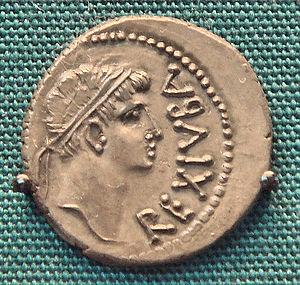
Habité dès la préhistoire par des populations berbères, le Maroc et son territoire ont connu des peuplements phéniciens, carthaginois, romains, vandales, byzantins et arabes. C'est en 788, lors de son exil qu'Idris Iᵉʳ, fuyant les persécutions du califat des Abbassides, a donné naissance à un État dans le Maghreb al-Aqsa. Depuis, le Maroc a toujours gardé, si ce n'est une indépendance absolue, du moins une très forte autonomie.
Après la préhistoire de l'Afrique du Nord, la protohistoire de l'Algérie et la civilisation capsienne, l'histoire de l'Algérie dans l'Antiquité est marquée par l'émergence des royaumes, à l'âge du fer, sur une période d'environ 1 500 ans.
Tacfarinas est un ancien soldat romain, auxiliaire d'origine berbère, déserteur, puis chef de guerre de la première moitié du Iᵉʳ siècle apr. J.-C., révolté contre l'Empire romain sous le règne de l'empereur Tibère pendant sept ans. À la tête d'une armée formée principalement des tribus berbères Musulames et Garamantes qu'il parvient à soulever en 17 apr. J.-C., il tint en échec pendant 7 ans les légions romaines stationnées en Afrique et déstabilisa la province pendant une très longue période, grâce à une stratégie de guérilla et de raids éclairs menés depuis les marges désertiques de l'Afrique romaine. Il meurt en Maurétanie, au cours d'une bataille contre les forces du proconsul d'Afrique Publius Cornelius Dolabella en 24 apr. J.-C. Longtemps considéré comme un exemple de la résistance berbère à la romanisation, il devint à l'époque contemporaine une icone du nationalisme berbère, faisant de lui l'incarnation de l'unité entre les tribus d'Afrique du nord contre toutes les formes de colonisation.